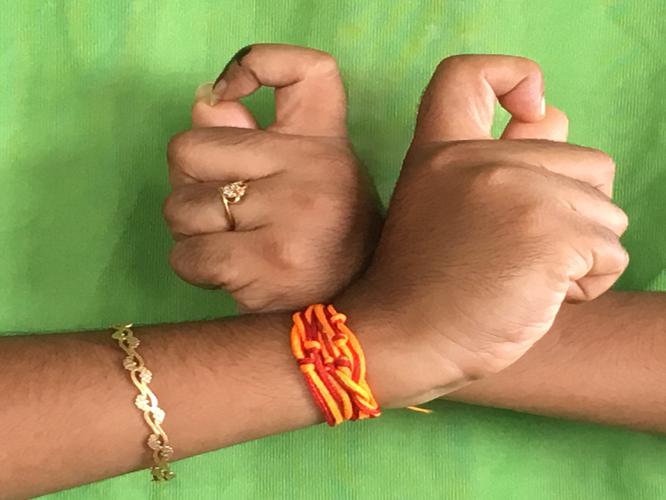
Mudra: Berunda
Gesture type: double_hand